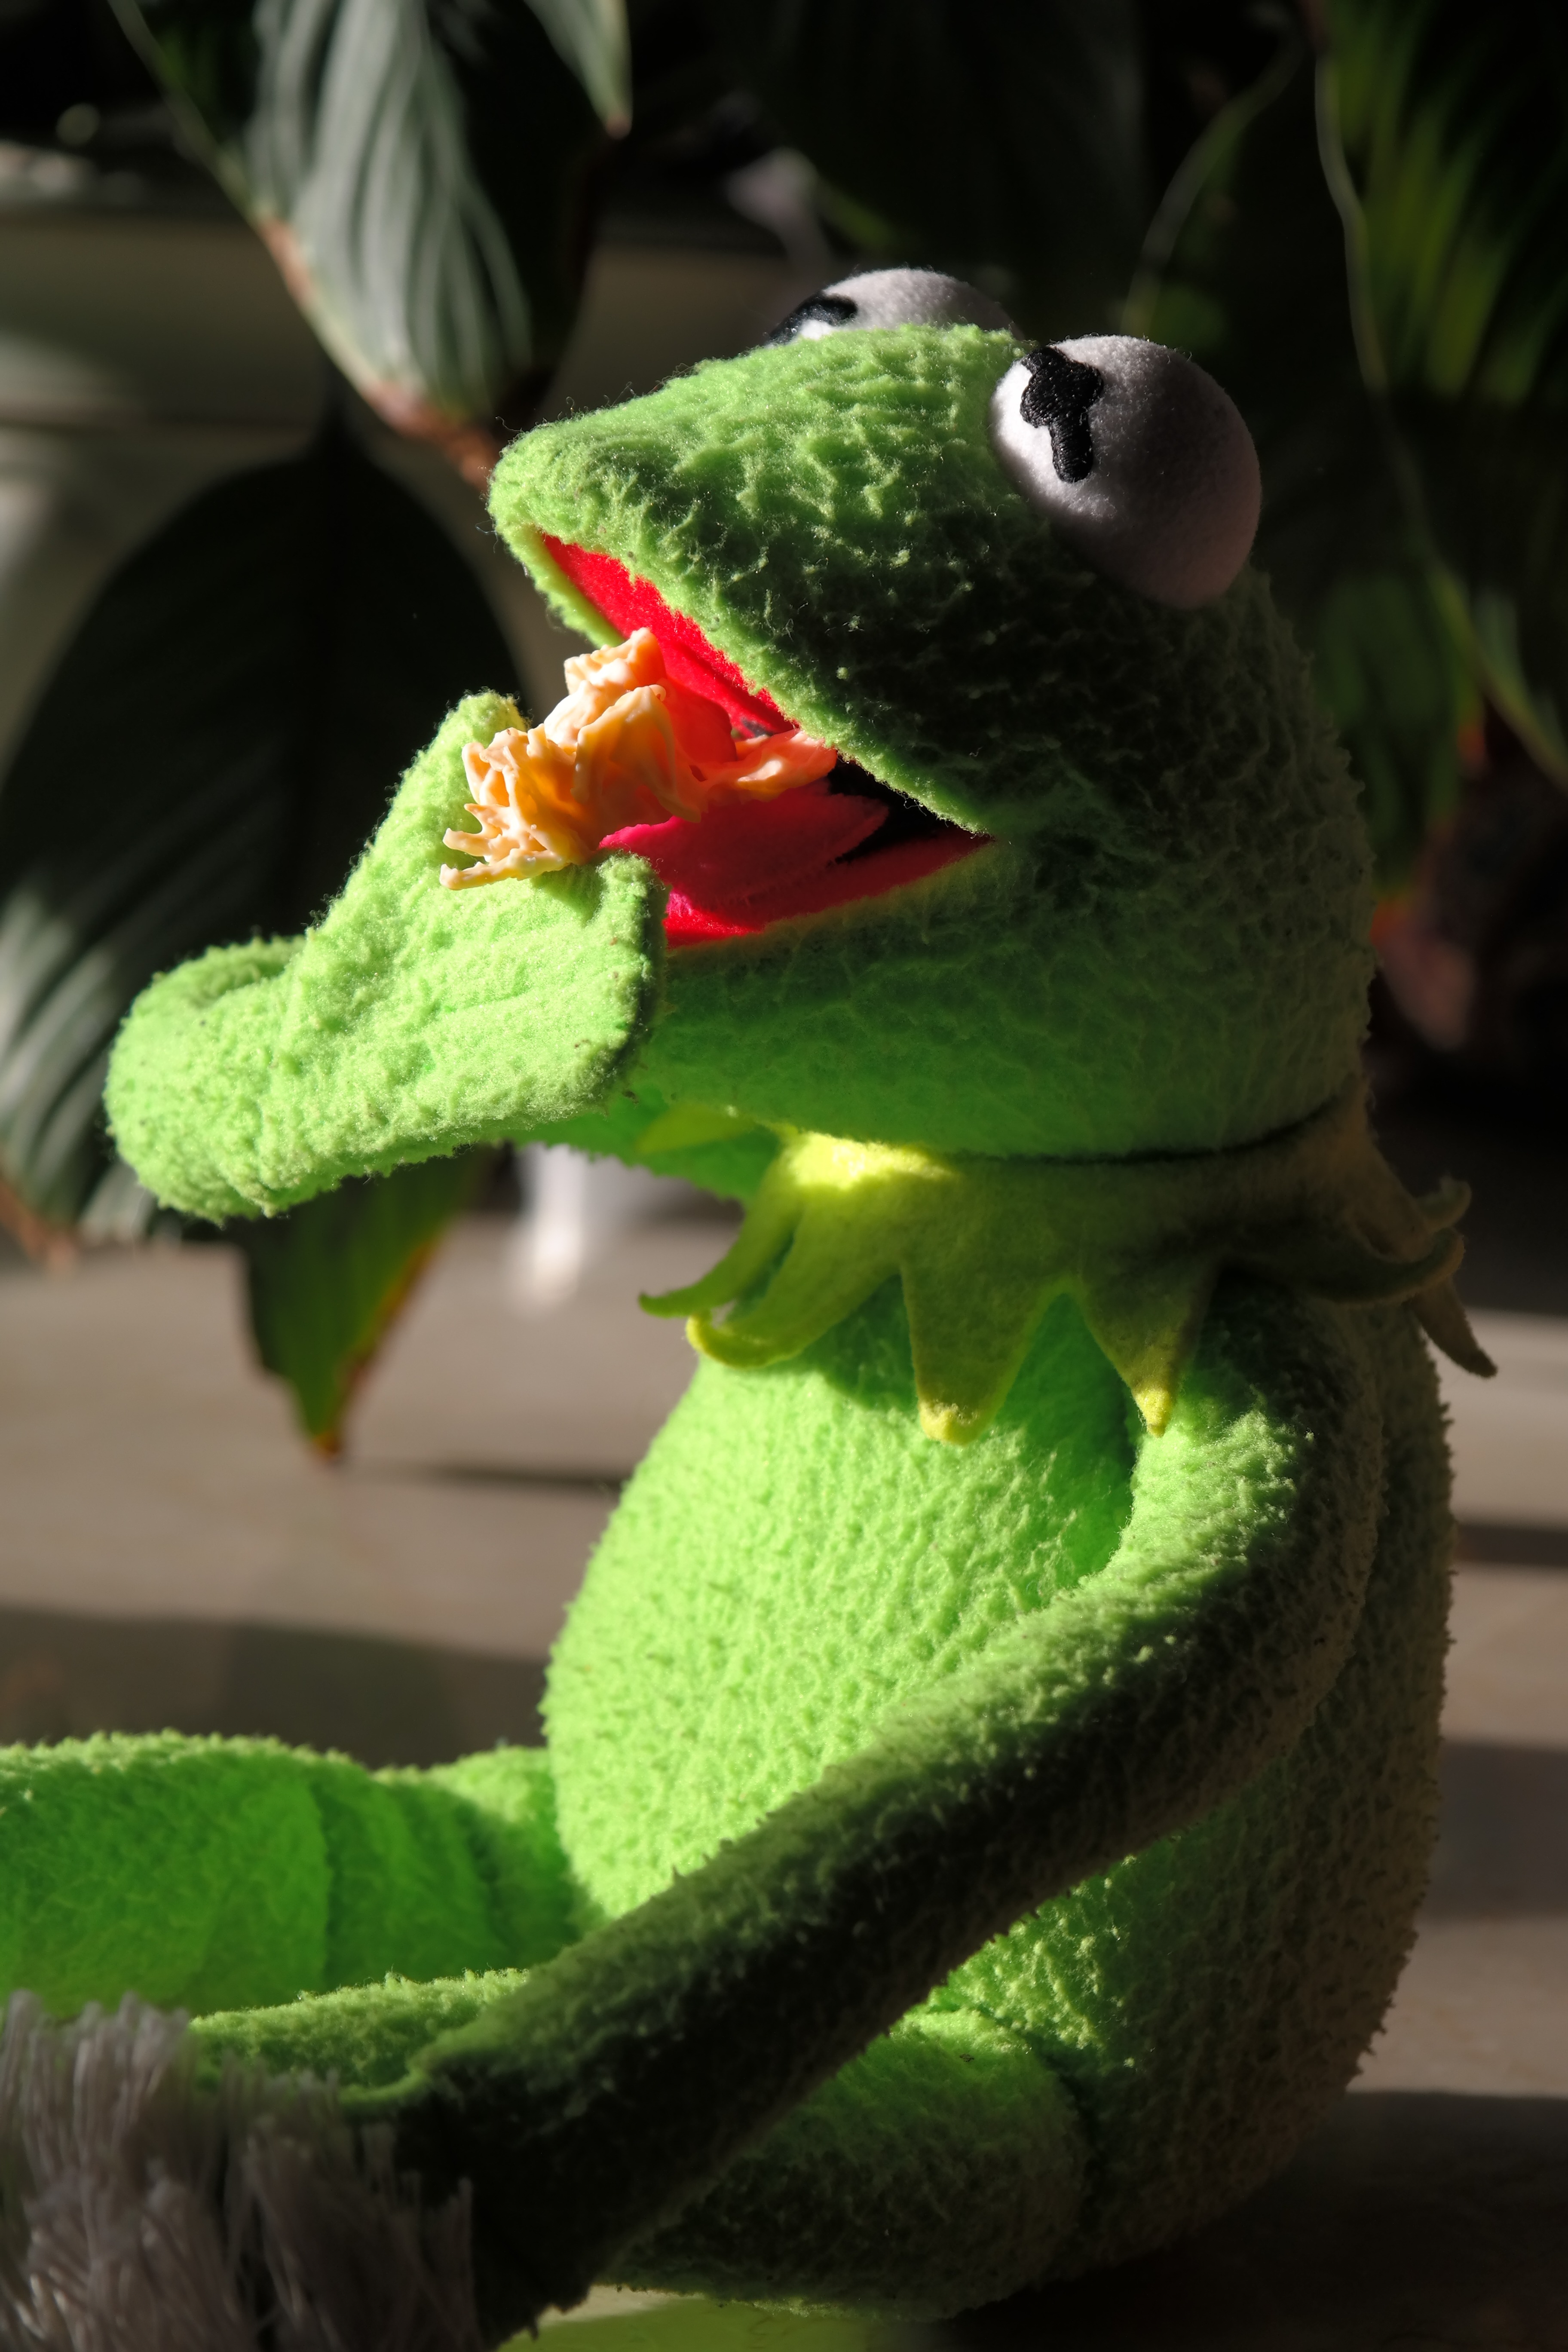
flower, green, frog, reptile, amphibian, chocolate, cookie, eat, tree frog, chameleon, kermit, cornflakes, macro photography, hunger, small cakes, nibble, analyse, chocolate cornflakes, chocolate cornflakes pile, chocolate crossies, bunch of cornflakes, chocolate crisp happen, chocolate cornflakes cakes, cornflake cookies